Royal Calpe Hunt

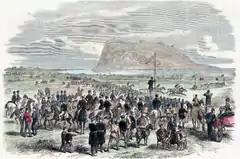
Calpe Hunt, 1870

Gibraltar, by then a British colony at the southern end of the Iberian Peninsula, generally had few opportunities for outdoor recreational activities at the turn of the nineteenth century. In 1812, the Reverend Mackareth, the garrison chaplain and former chaplain to the Duke of Kent, imported with a colleague a pair of English foxhounds. The hounds were Rookwood and Ranter and, after their arrival, other civilians obtained hunting dogs. The huntsmen who started the pack formed a club, the Civil Hunt, whose members wore blue uniforms with silver buttons. The hunting took place in Spain, in the Campo de Gibraltar area of Andalusia, with the furthest hunts about fourteen miles from Gibraltar. The hunts started in November, after the first rains, and ended in March when the ground became too dry. The hunts took place twice a week and many women participated.